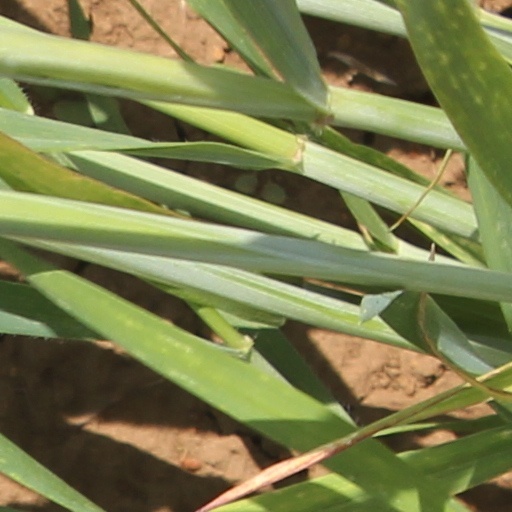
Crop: wheat